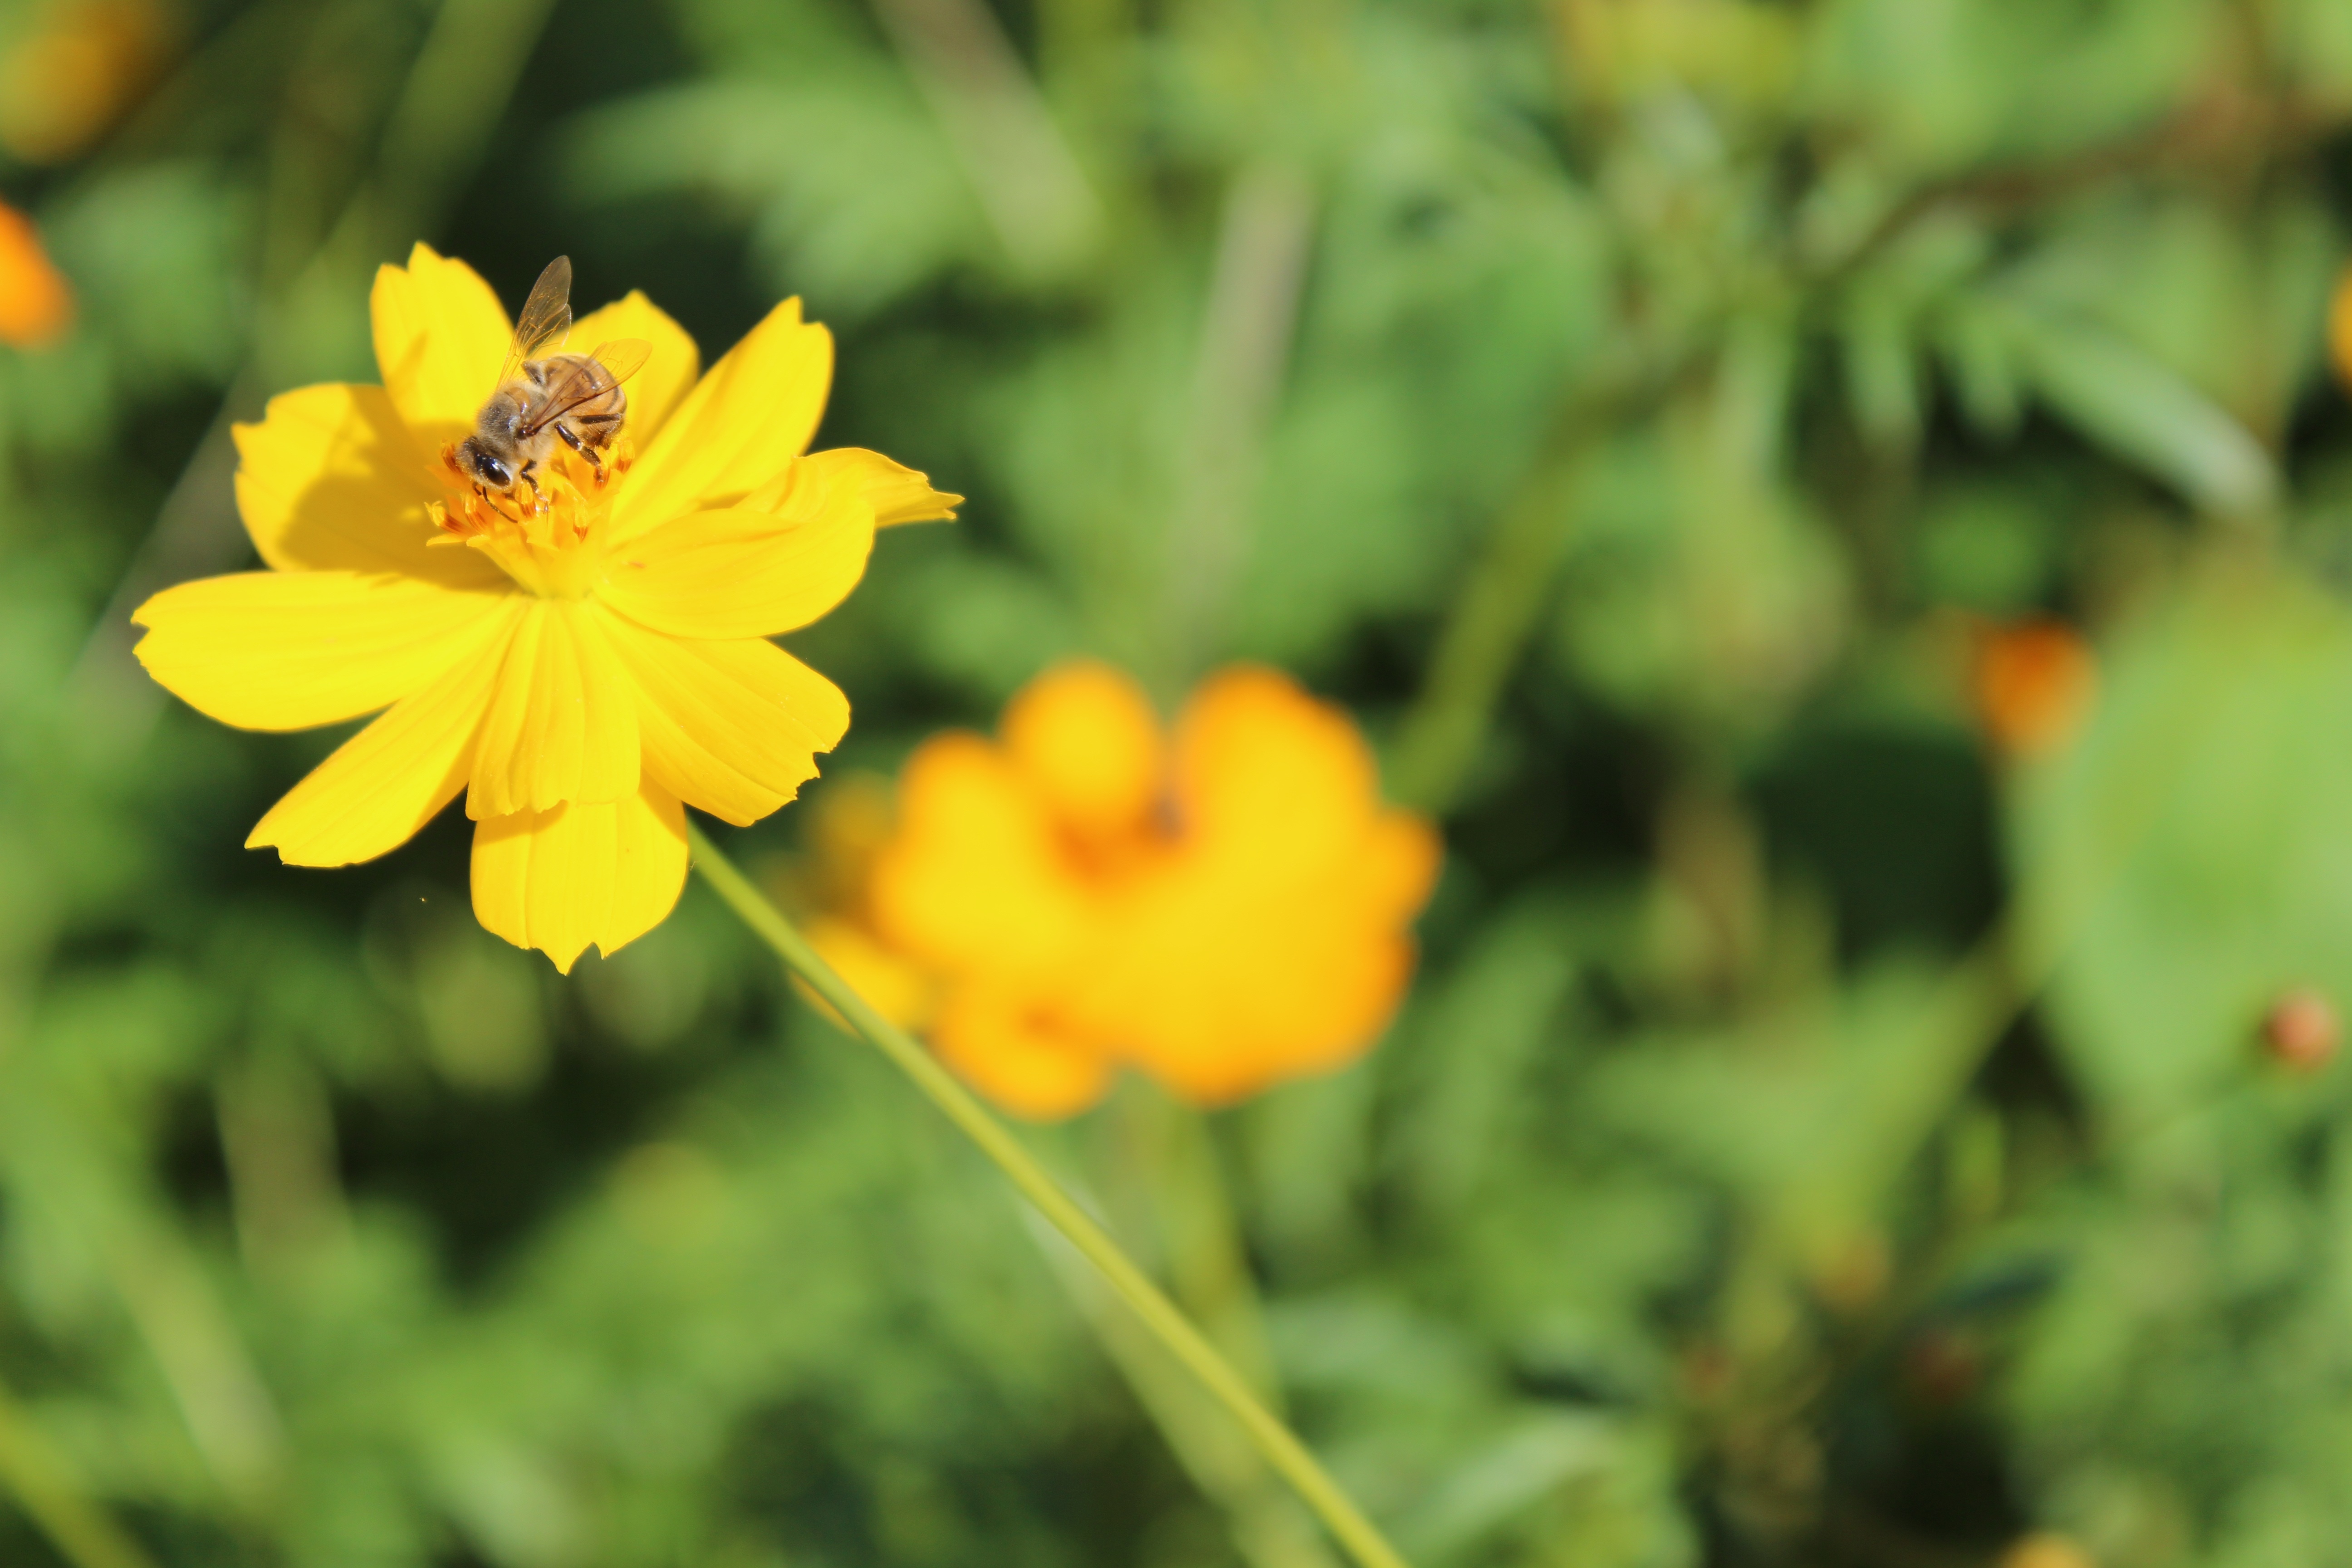
nature, blossom, plant, meadow, sunlight, leaf, flower, petal, spring, insect, botany, yellow, garden, flora, wildflower, bee, macro photography, flowering plant, land plant